Johnny Alegre

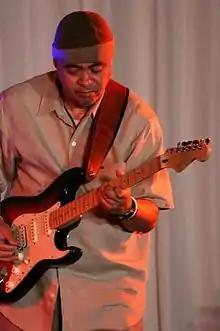
Alegre in 2011

Juan Bautista H. Alegre III (born June 4, 1955), known professionally as Johnny Alegre, is a jazz guitarist and composer from Manila, Philippines. He leads the jazz group Johnny Alegre Affinity and the world music group Humanfolk.